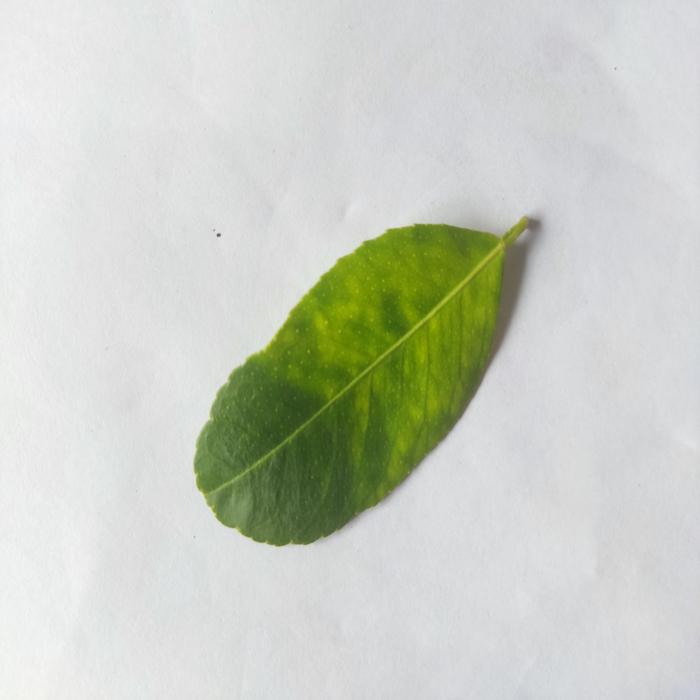
Crop: Lemon
Leaf condition: Citrus